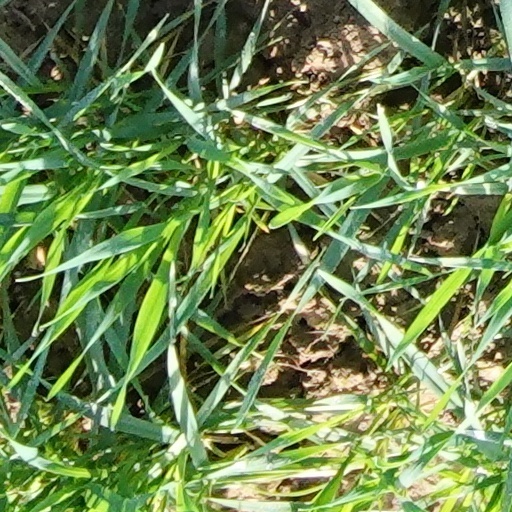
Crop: wheat